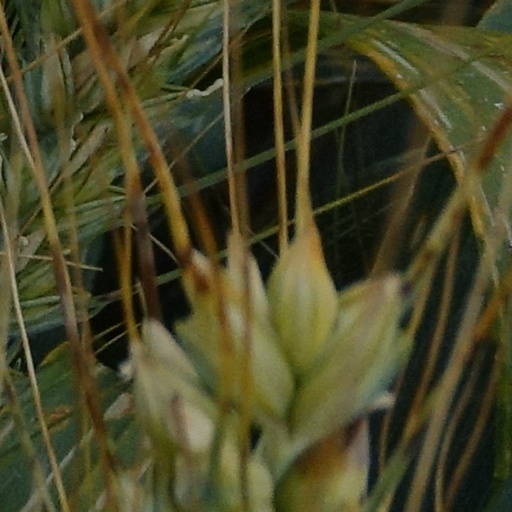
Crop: wheat